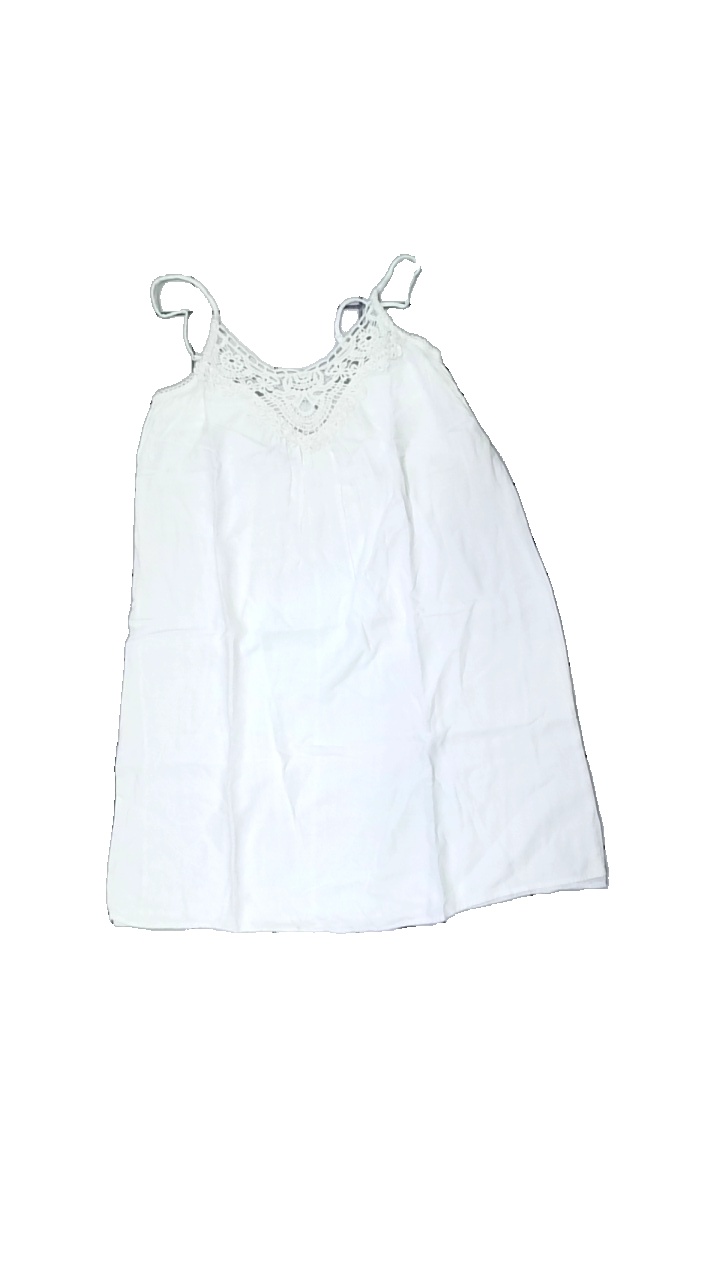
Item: Top (Ladies)
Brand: Vila
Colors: White
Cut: Regular, V-collar
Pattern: Embroidered
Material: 100% viscose
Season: All
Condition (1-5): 3
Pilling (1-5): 2
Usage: Export
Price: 50-100